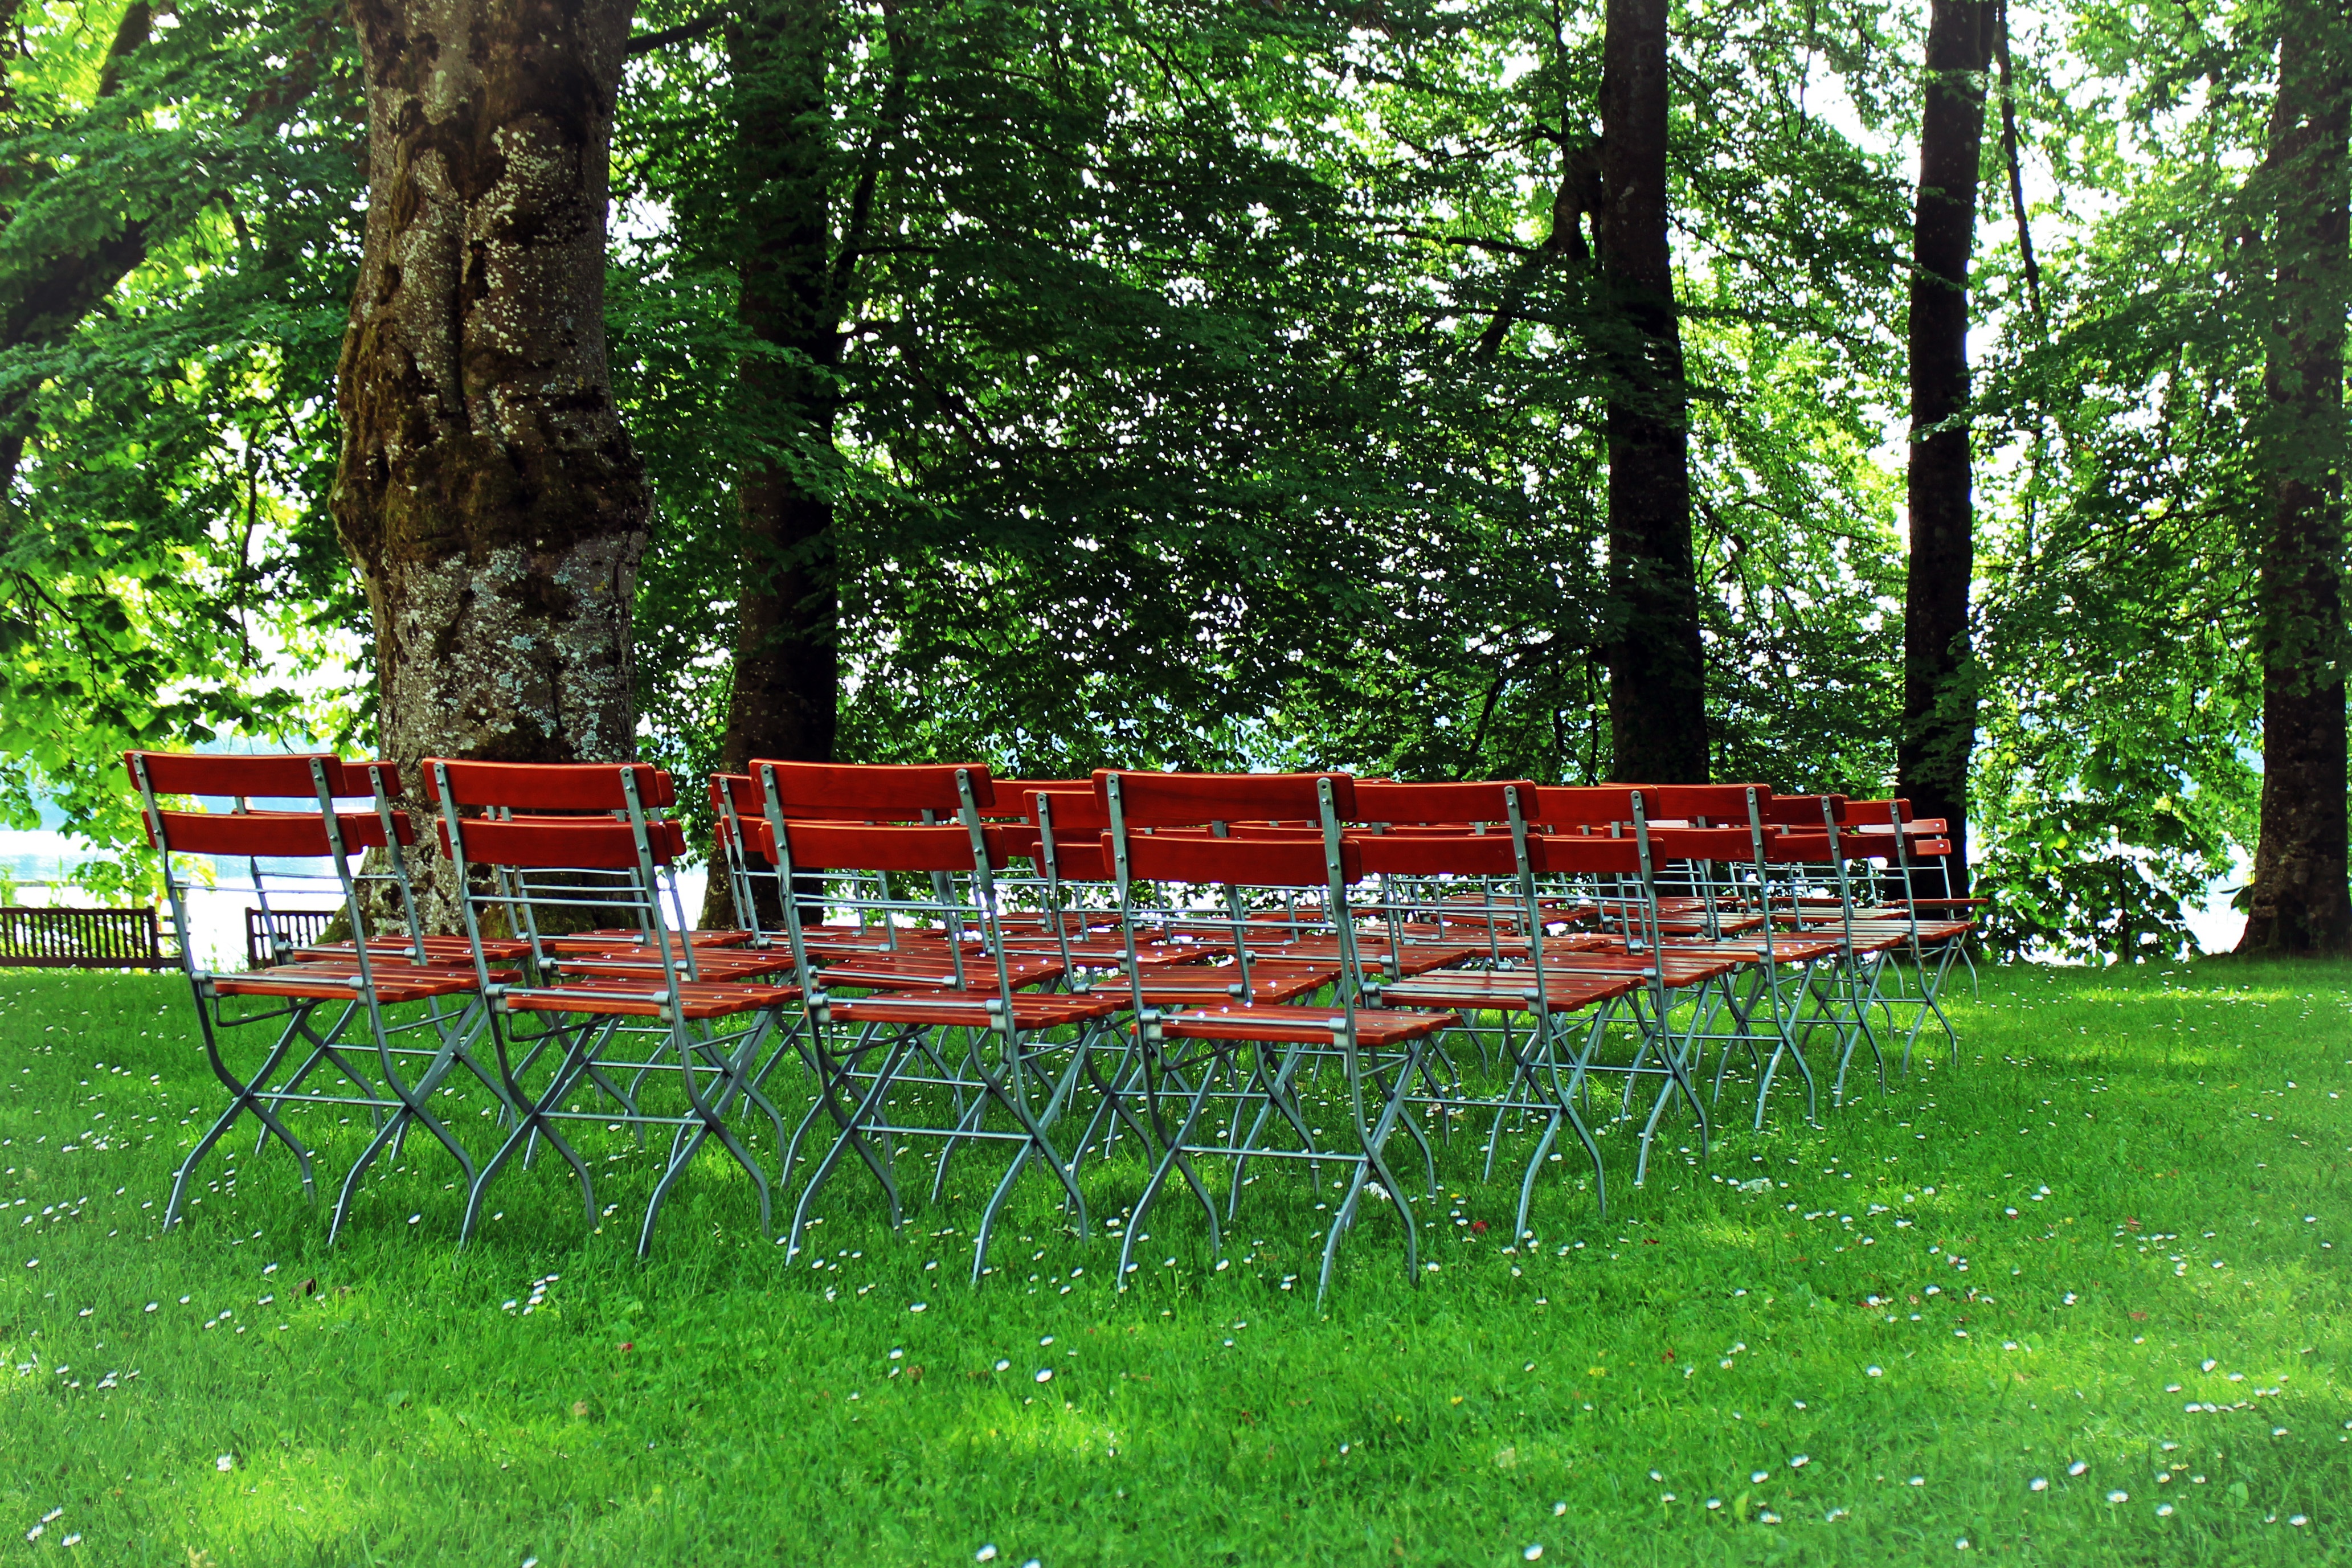
tree, lawn, meadow, flower, seating, seat, green, backyard, garden, chairs, seats, out, woodland, outside catering, outdoor structure, metal chairs